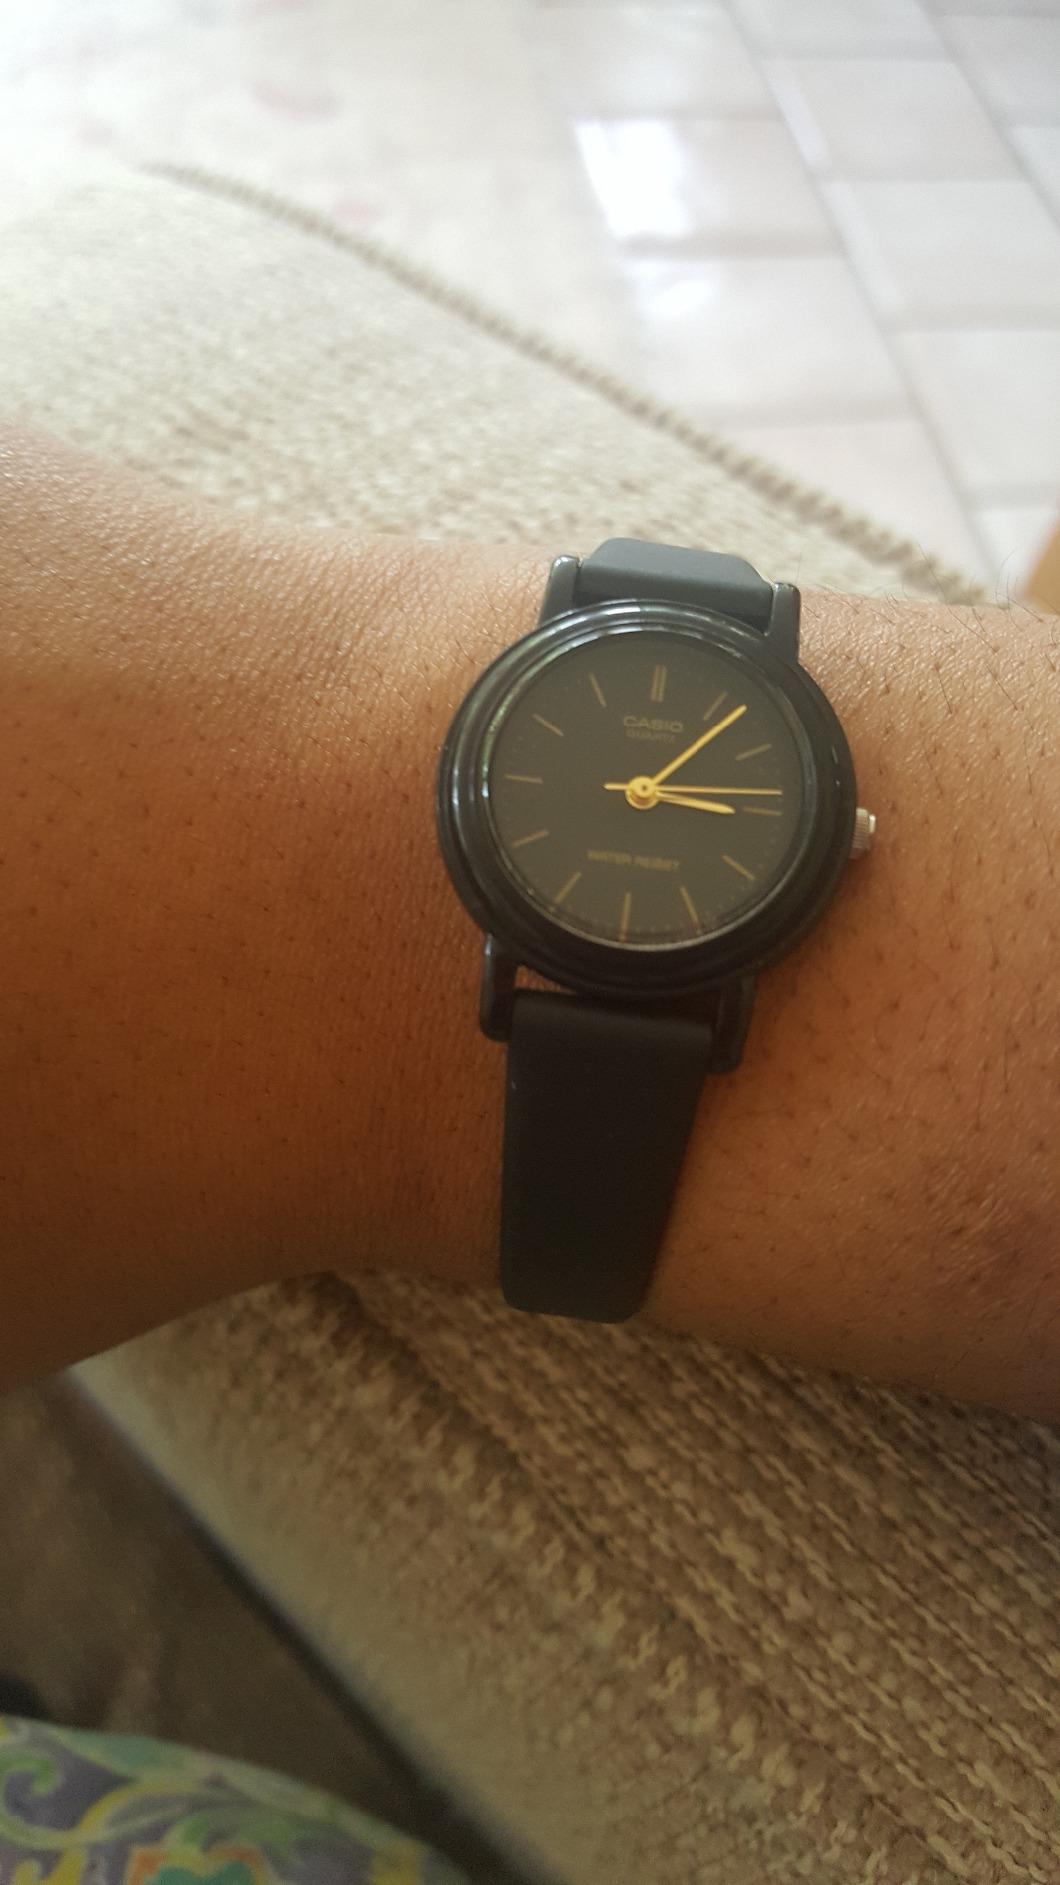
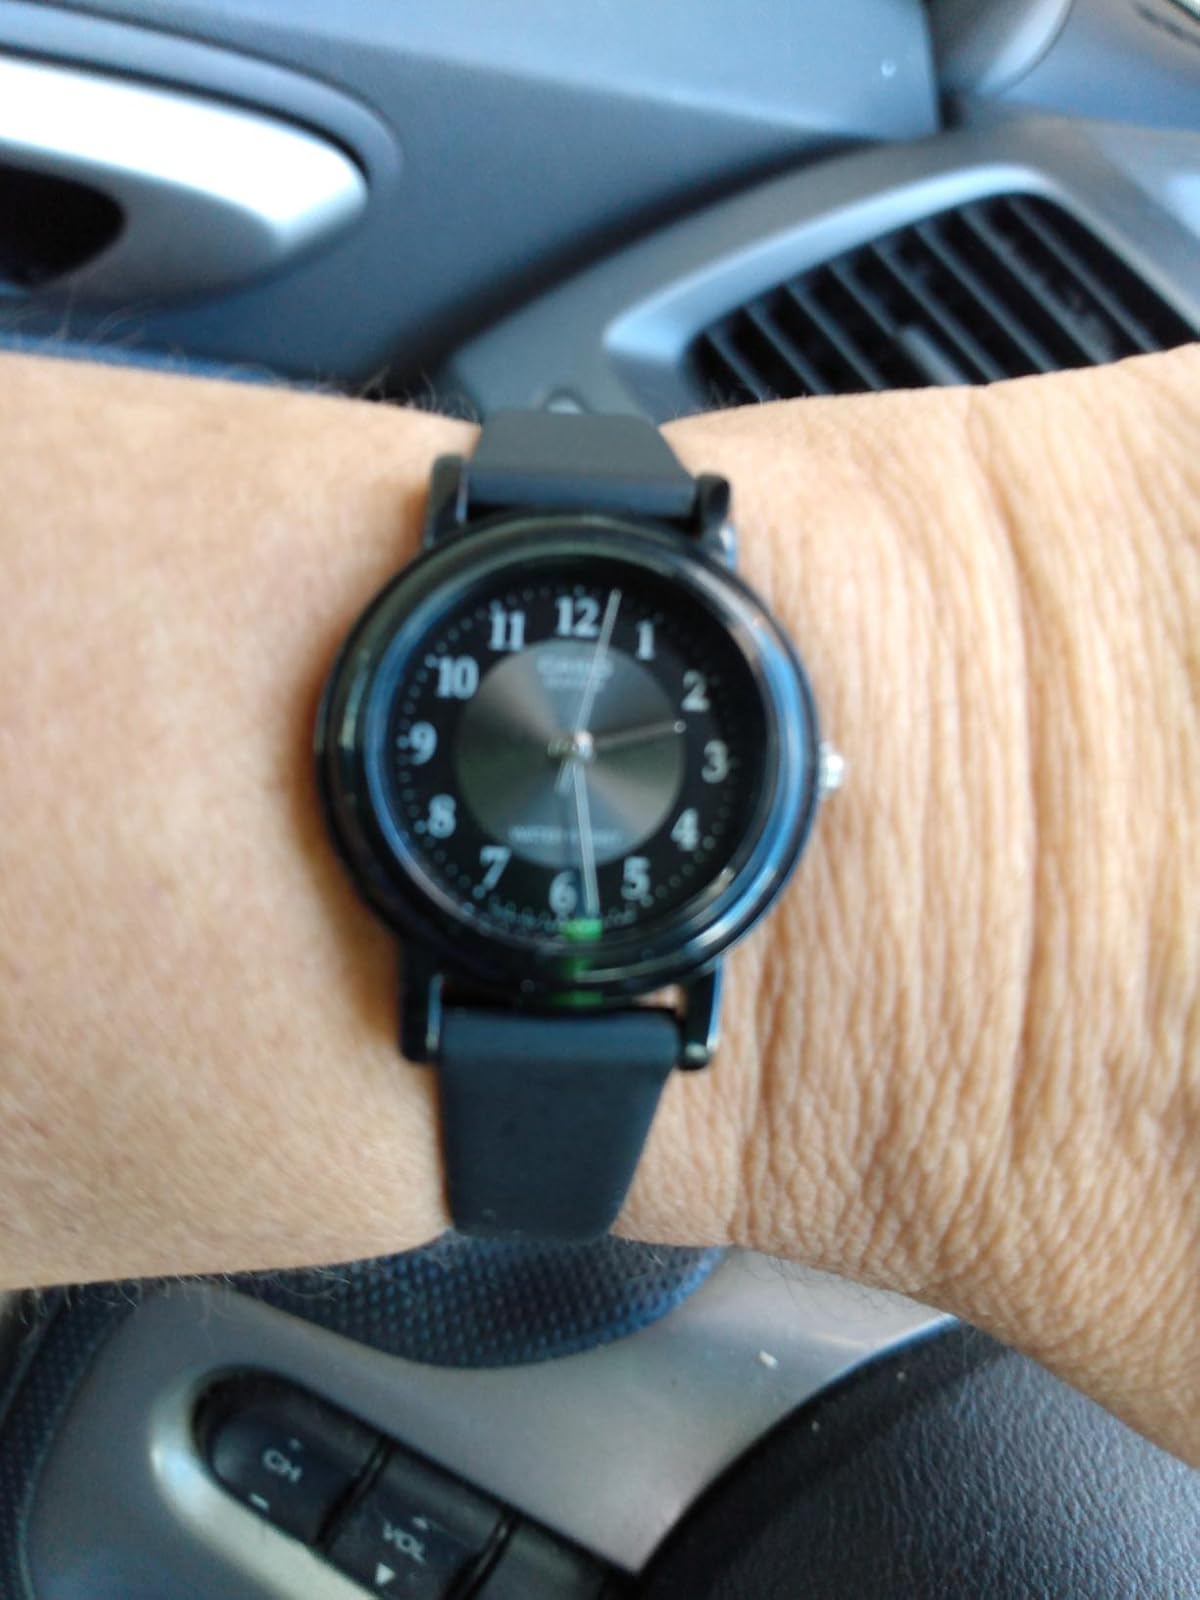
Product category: accessories_watch
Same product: no